Origins of the International Space Station

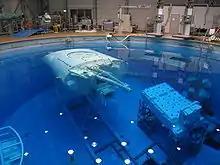

The Japanese Experiment Module (JEM), christened "Kibō" ("hope") in 1999, is Japan's first crewed spacecraft. Kibō consists of a pressurised laboratory dedicated to advanced technology experiments, education and art, a cargo bay, an unpressurised pallet for vacuum experiments in space, a robotic arm, and an interorbital communication system. While the proposed space station was redesigned many times around Kibō, the only significant change has been the placement of its ballistic shielding. Its final position at the front of the station increases the risk of damage from debris. The ESA and NASA, by contrast, both reduced the size of their laboratories over the course of the programme. The Japanese National Space Development Agency (NASDA) formally submitted the JEM proposal to NASA in March 1986, and by 1990 design work began. Constructed in the Tobishima Plant of Nagoya Aerospace Systems Works, by Mitsubishi Heavy Industries, Ltd., Kibō made its way to the Tsukuba Space Center and in 2003 Kibō was shipped, first by river barge and then by ship, to America. In 2010, Kibō won the Good Design Award, a -year-old consumer and industry award which identifies the best of Japanese craftsmanship.